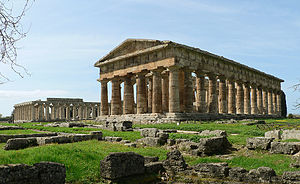
Paestum
Vue over to af Paestums templer.
Paestum er en gammel græsk by i Italien. Da byen i 600-tallet før vores tidsregning blev grundlagt af græske kolonister, hed den Poseidonia, opkaldt efter den græske gud Poseidon.